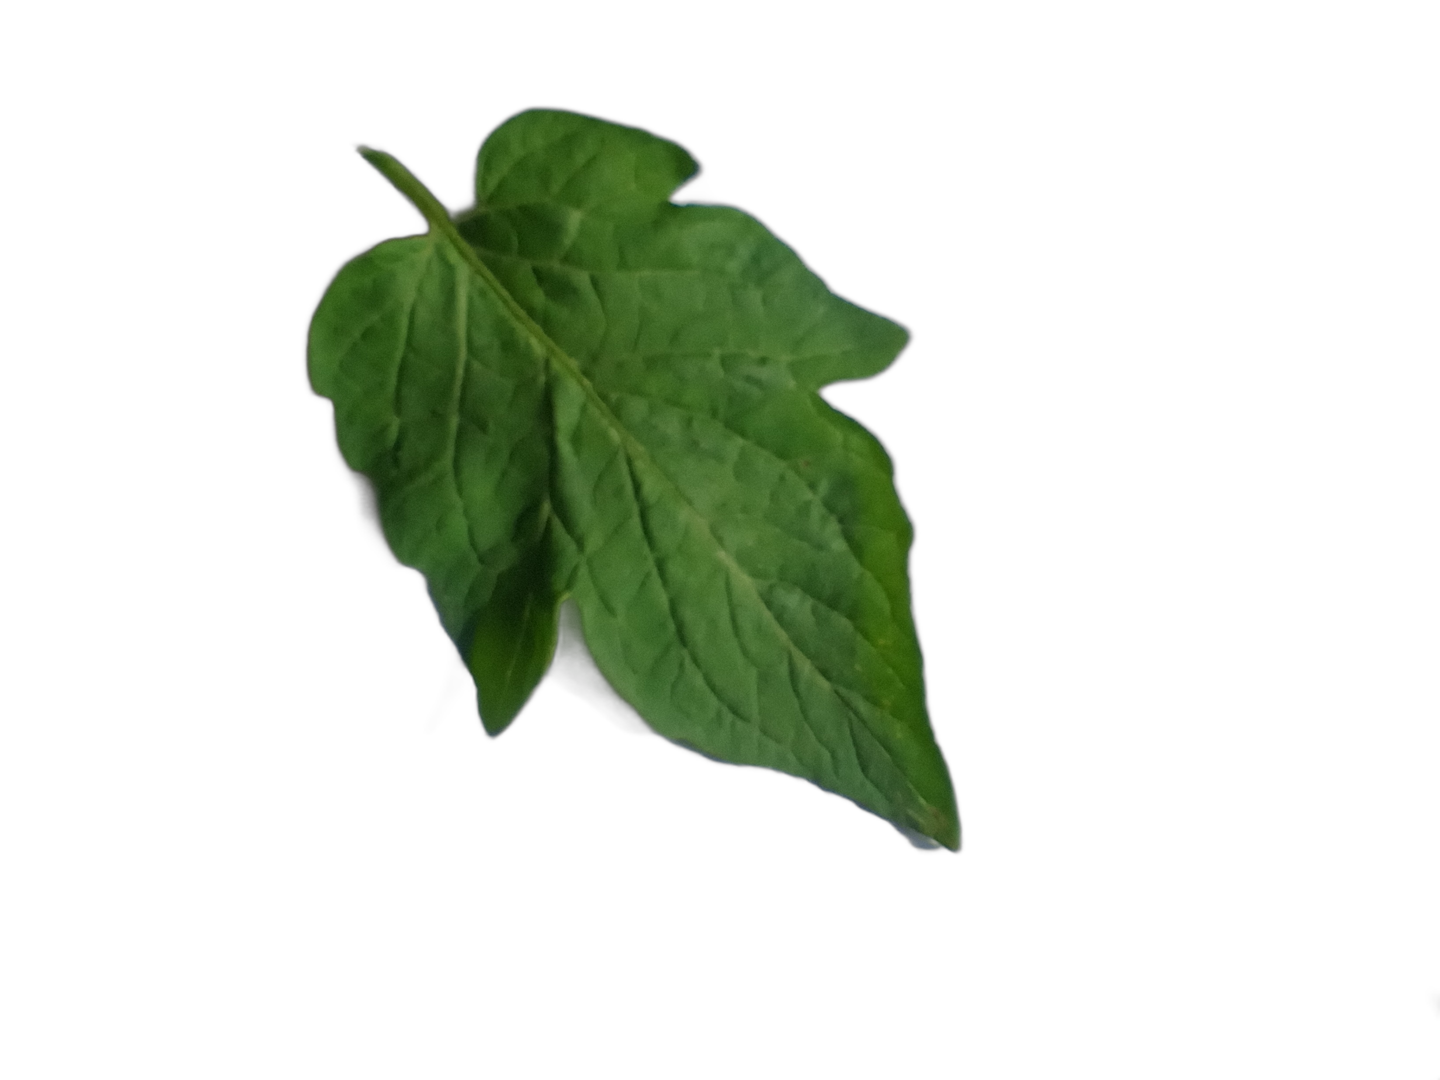
Crop: Tomato
Label: Healthy